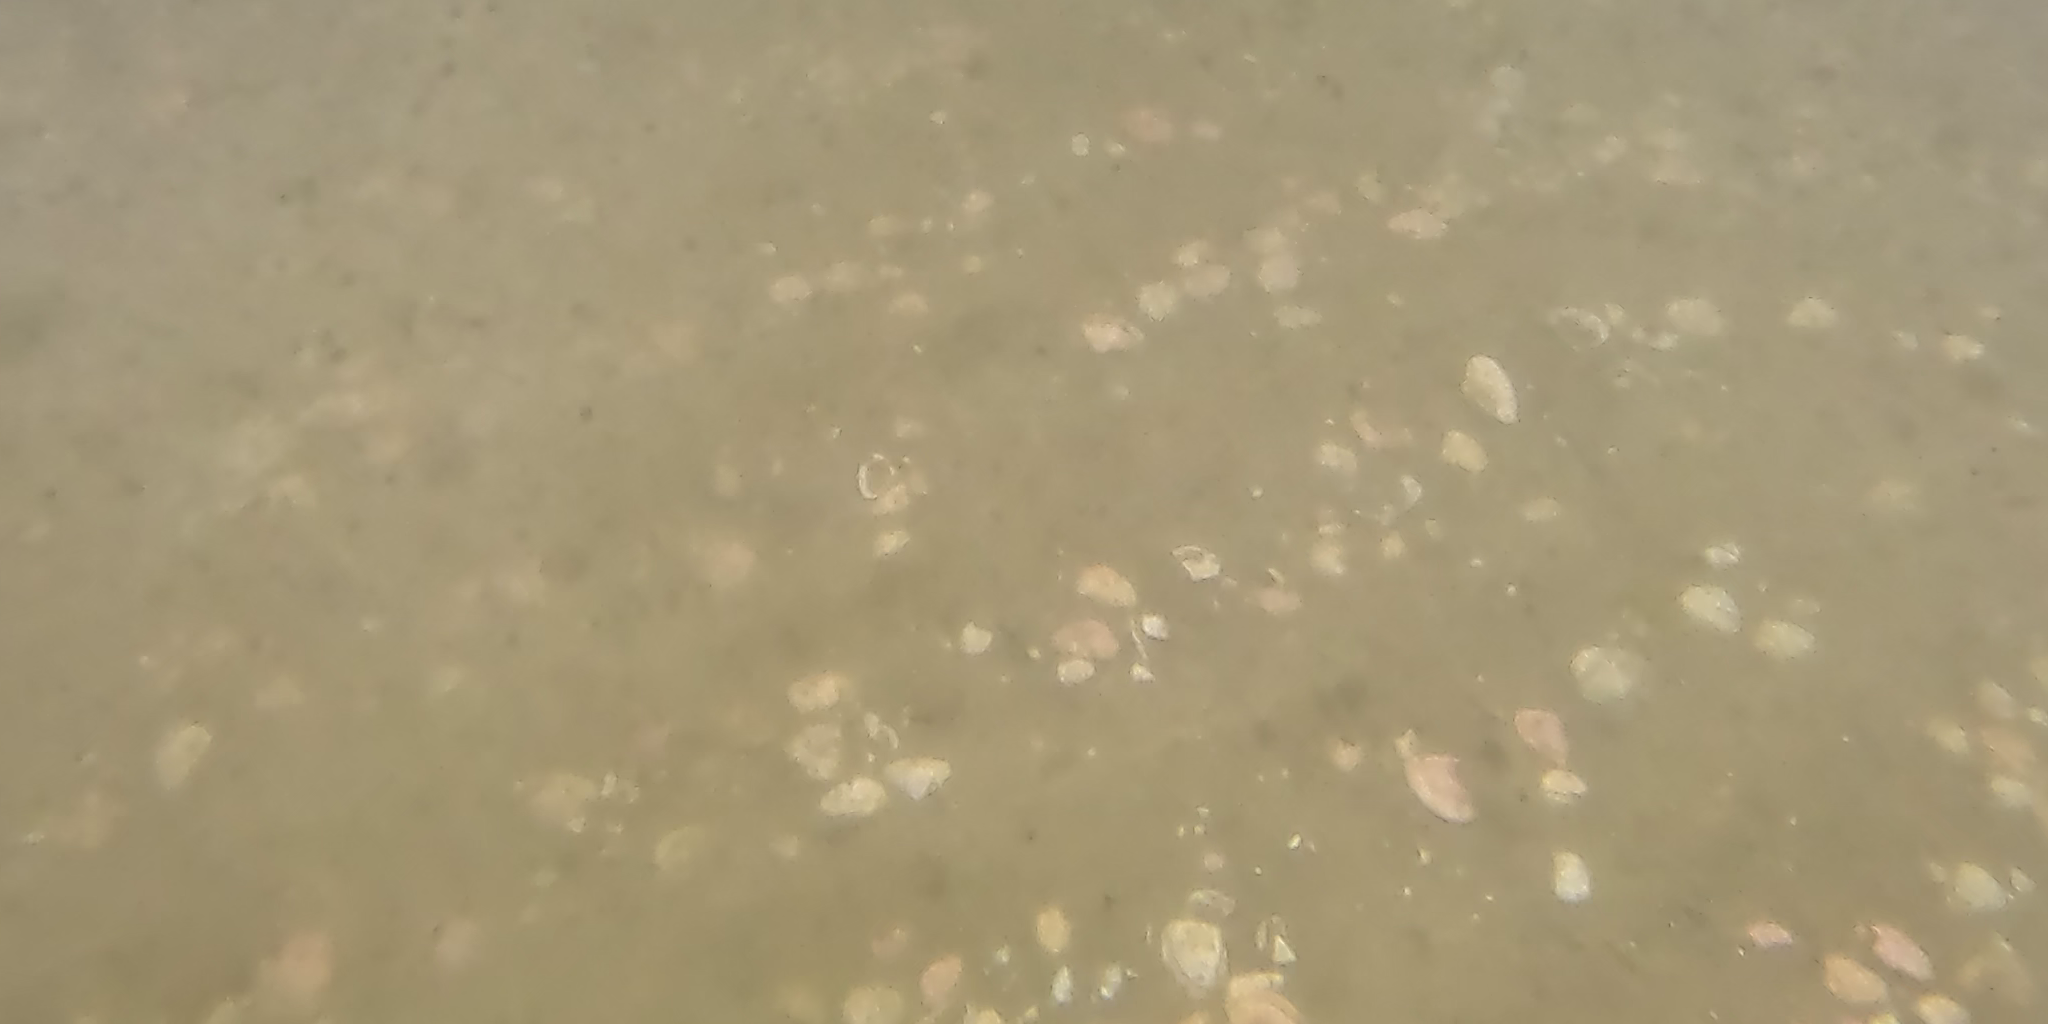
Seabed habitat: sand